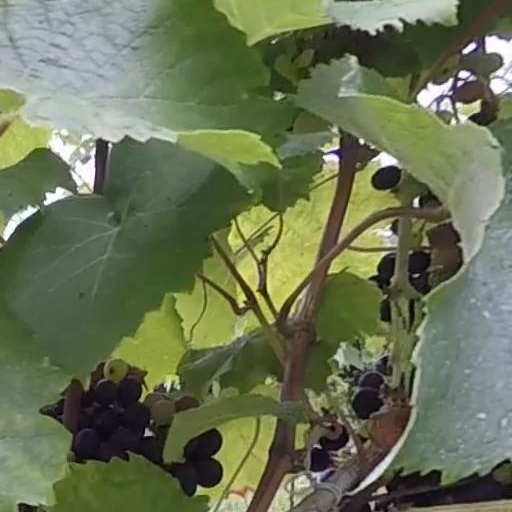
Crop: grape